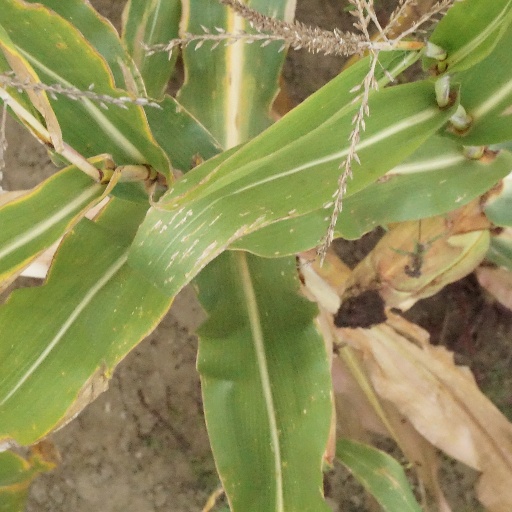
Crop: maize; corn